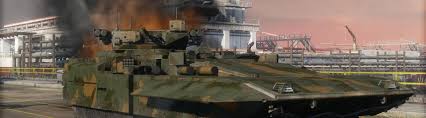
Label: BMP